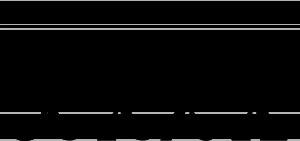
Ꭓ, chi ou khi, aussi appelé chi latin, est une lettre additionnelle de l’alphabet latin utilisée dans l’écriture du comox, et de l’halkomelem ; et a été utilisée dans l’alphabet de Lepsius. Elle tient sa forme de la lettre minuscule chi grecque ‹ χ ›.